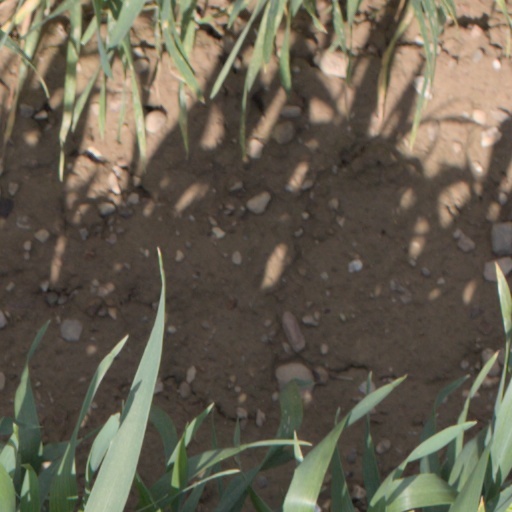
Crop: wheat